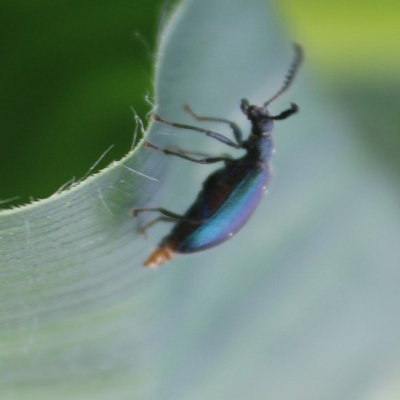
Crop: Maize
Condition: leaf beetle